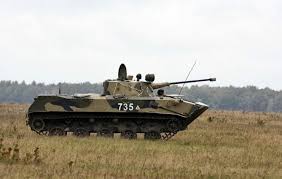
Label: BMD